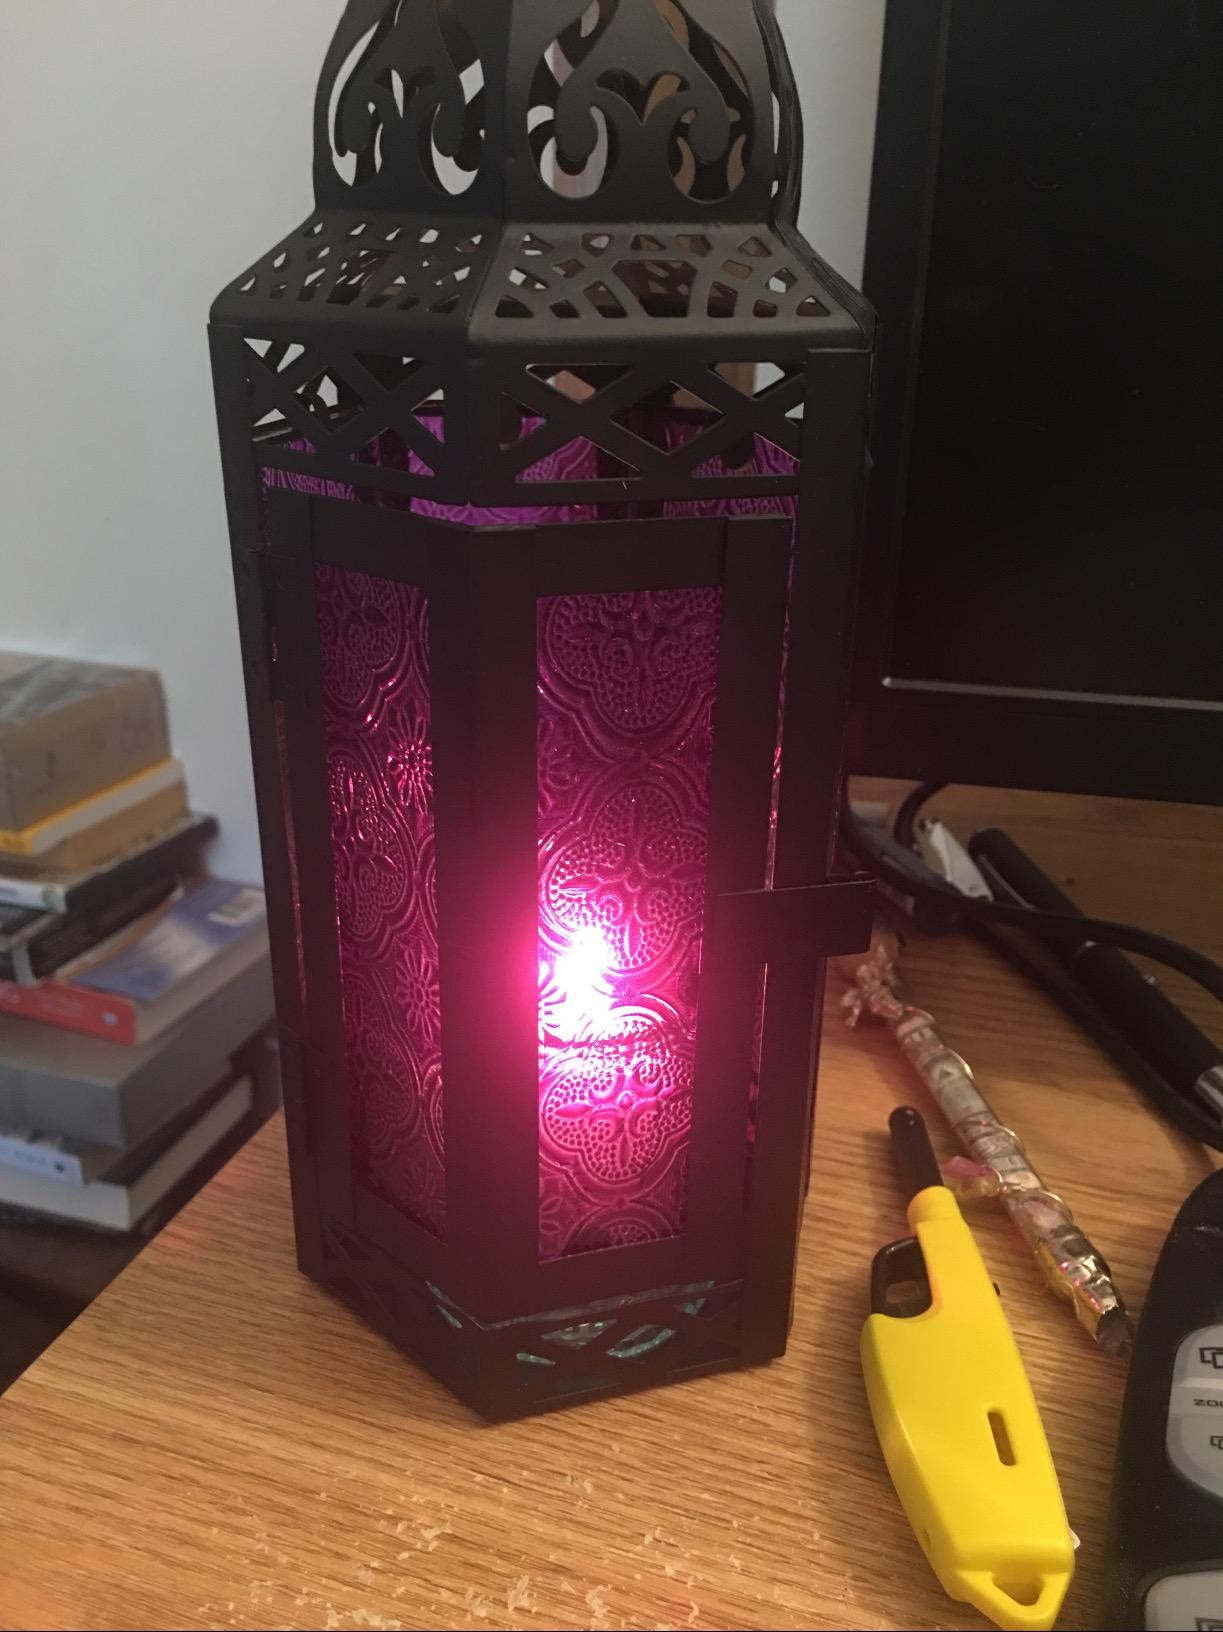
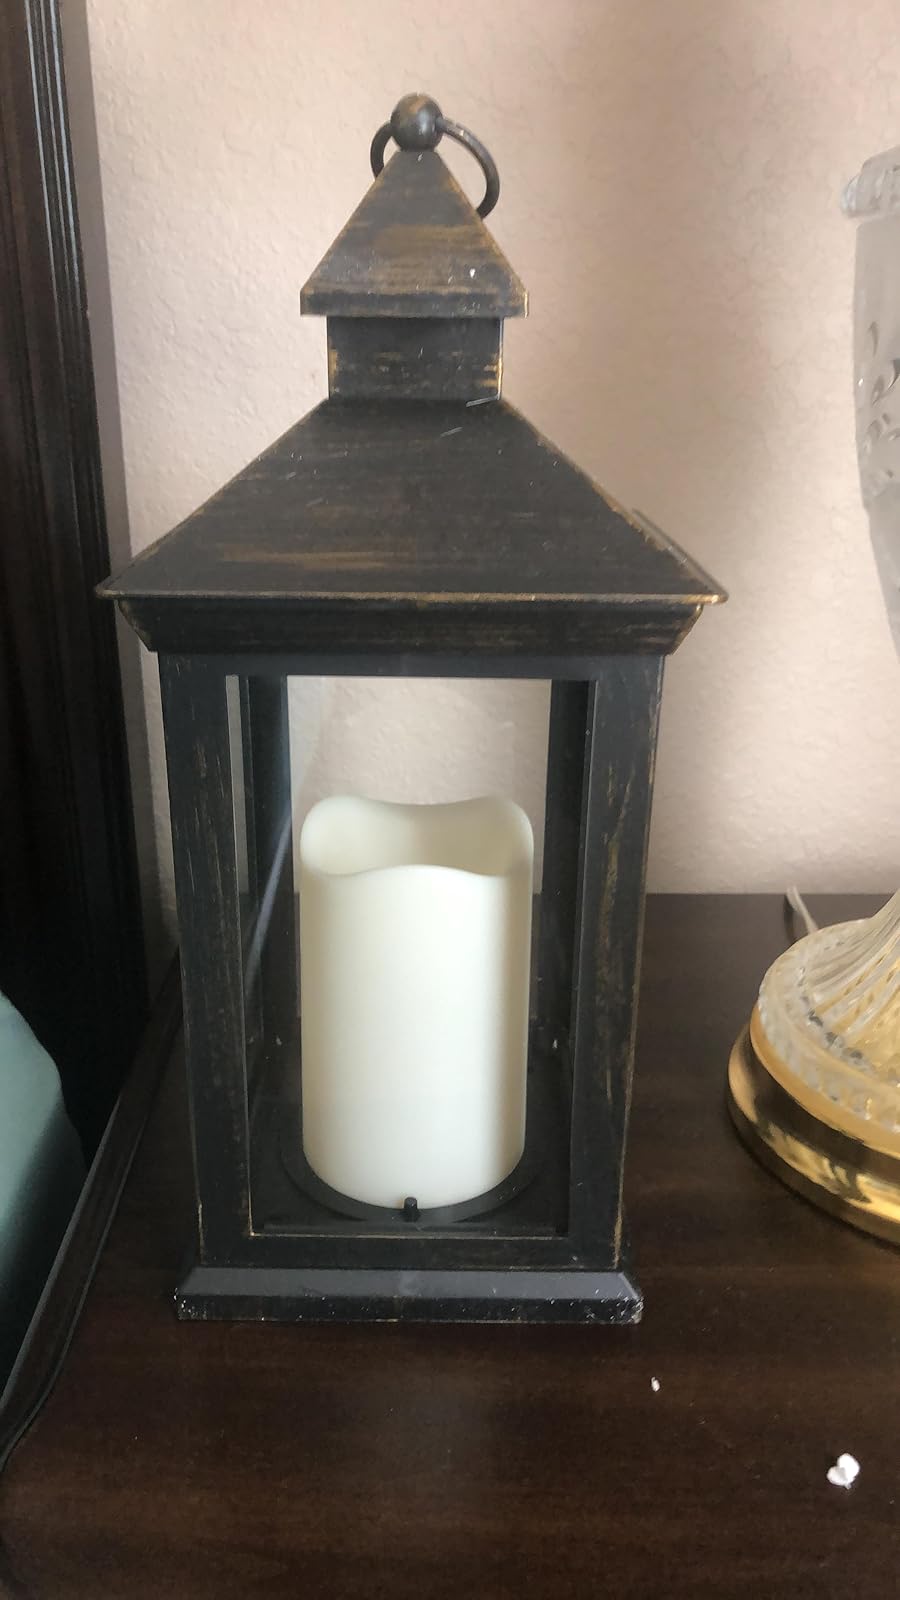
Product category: lantern
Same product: no